King's Proposal

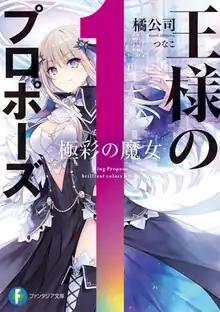
First light novel cover

is a Japanese light novel series written by Kōshi Tachibana and illustrated by Tsunako. It has been published by Fujimi Shobo's Fujimi Fantasia Bunko imprint since September 2021. A web manga adaptation illustrated by Nemo Kurio has been published on Square Enix's "Gangan Online" website since February 2023.